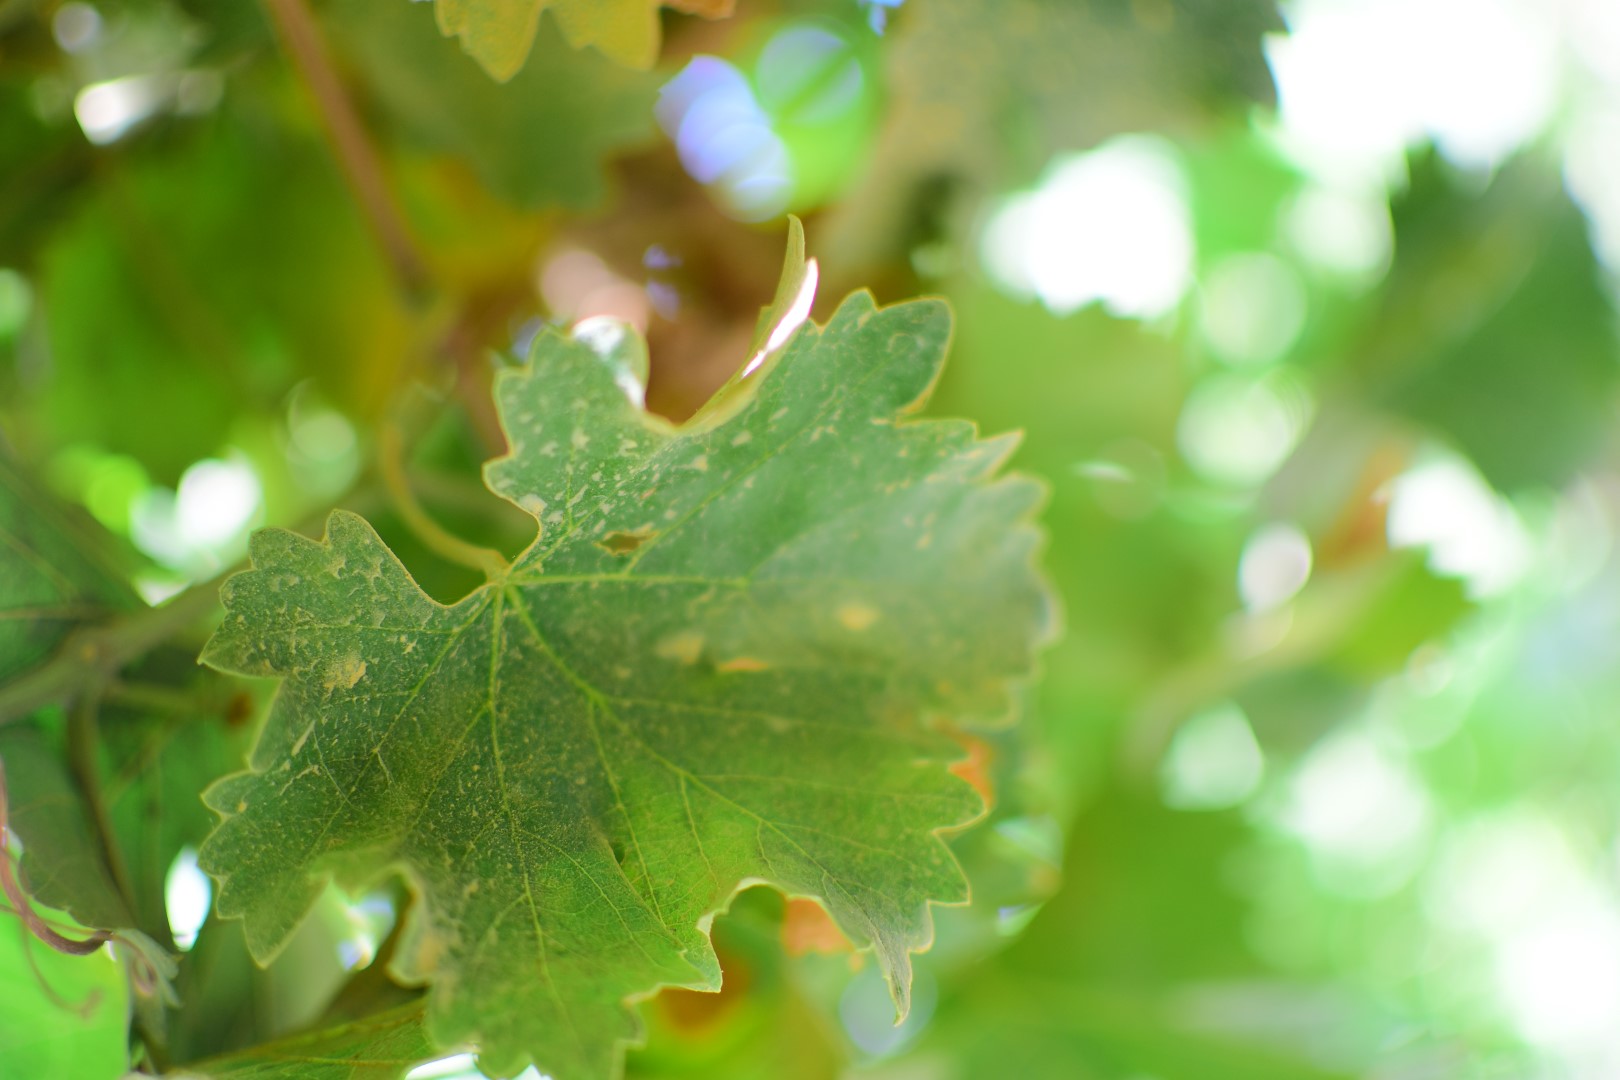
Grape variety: Shdah